Ipswich, Queensland

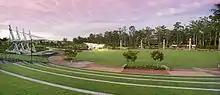
Robelle Domain Springfield Central Parklands

In 1914, 65 garden allotments were advertised to be auctioned by E. Bostock & Sons. The area was called the "Orangefield Estate". It was formerly an orchard of James Alexander Jackes, and the real estate map advertised that the estate was well stocked with fruit trees. It was reported in the "Queensland Times" that 20 allotments were sold. This article also listed the buyers. Unsold allotments were advertised in the "Queensland Times".